Croton alabamensis

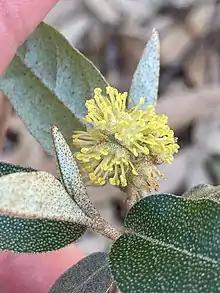
Staminate flower of "C. a." var. "texensis"

The inflorescence is a bisexual or unisexual raceme 24.5 cm in length. Racemes have 015 staminate flowers and 010 pistillate flowers. Flowers are pollinated by bees. Pistillate flowers are formed earlier and are lower in the raceme than staminate flowers. Flowering occurs in the spring, with peak flowering occurring in mid-March.